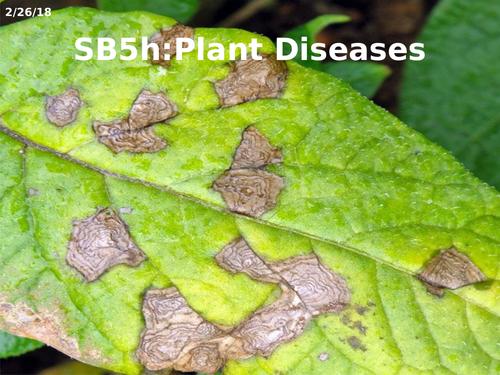
Plant: Potato
Disease: potato early blight